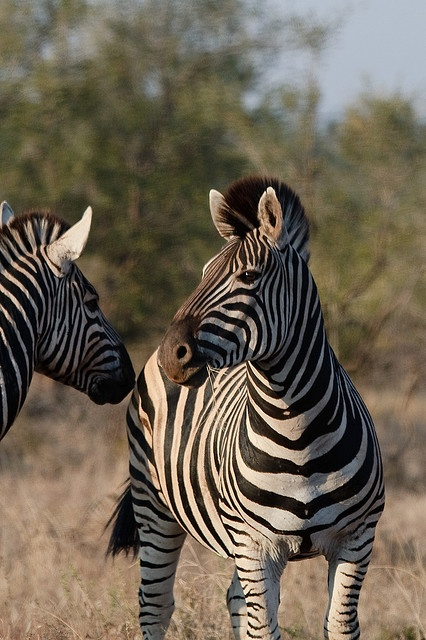
Two zebras standing next to one another in a field.
Two zebras are seen with the natural plains setting in the background.
Two zebras out in the wild on a sunny day
Two zebras face to face in the woods.
Two young zebras standing around looking at each other.